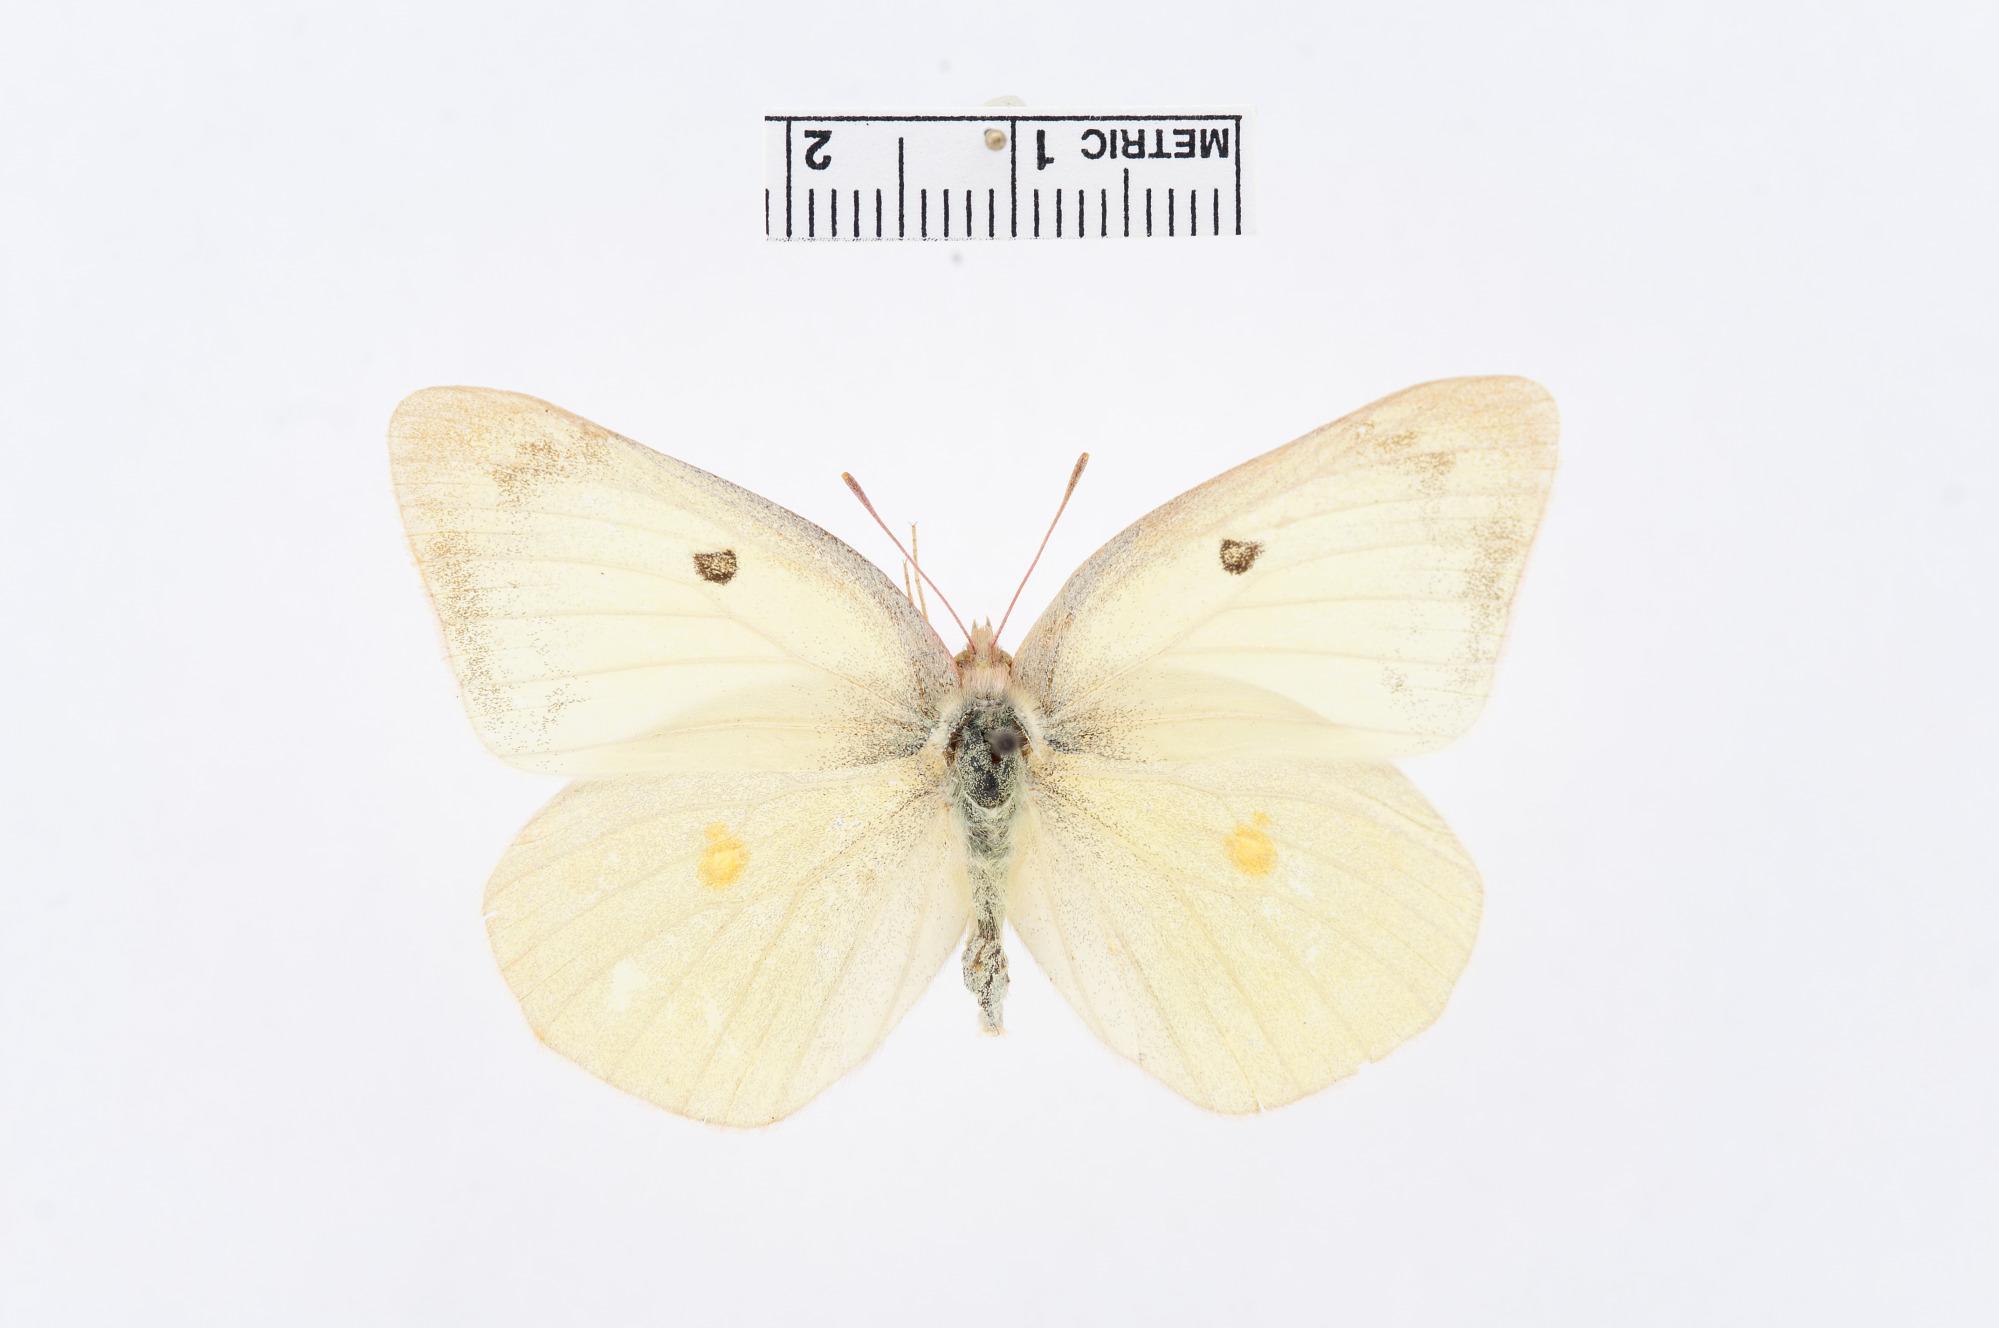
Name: Eurymus alexandra
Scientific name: Eurymus alexandra
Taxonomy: Animalia, Arthropoda, Insecta, Lepidoptera, Pieridae, Coliadinae
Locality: Stockton, Tooele, Utah, United States
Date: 30 Jul 1916